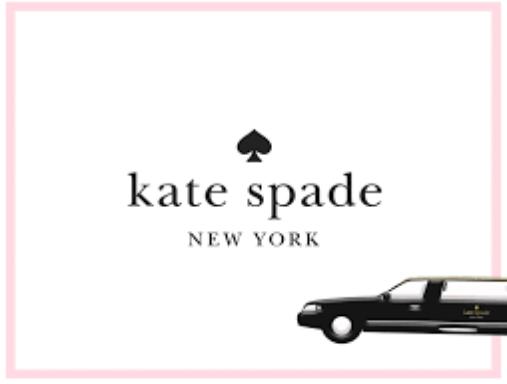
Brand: KATE SPADE-1
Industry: Clothes